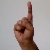
The image shows a hand gesture representing the letter 'D' in Indian Sign Language.